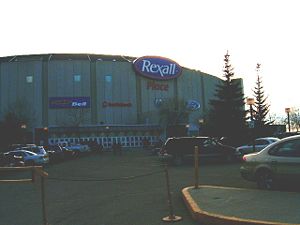
Rexall Place
Rexall Place
Rexall Place er en sportsarena i Edmonton i Alberta, Canada, der er hjemmebane for NHL-holdet Edmonton Oilers. Arenaen har plads til 16.839 tilskuere, og blev indviet i 1974.